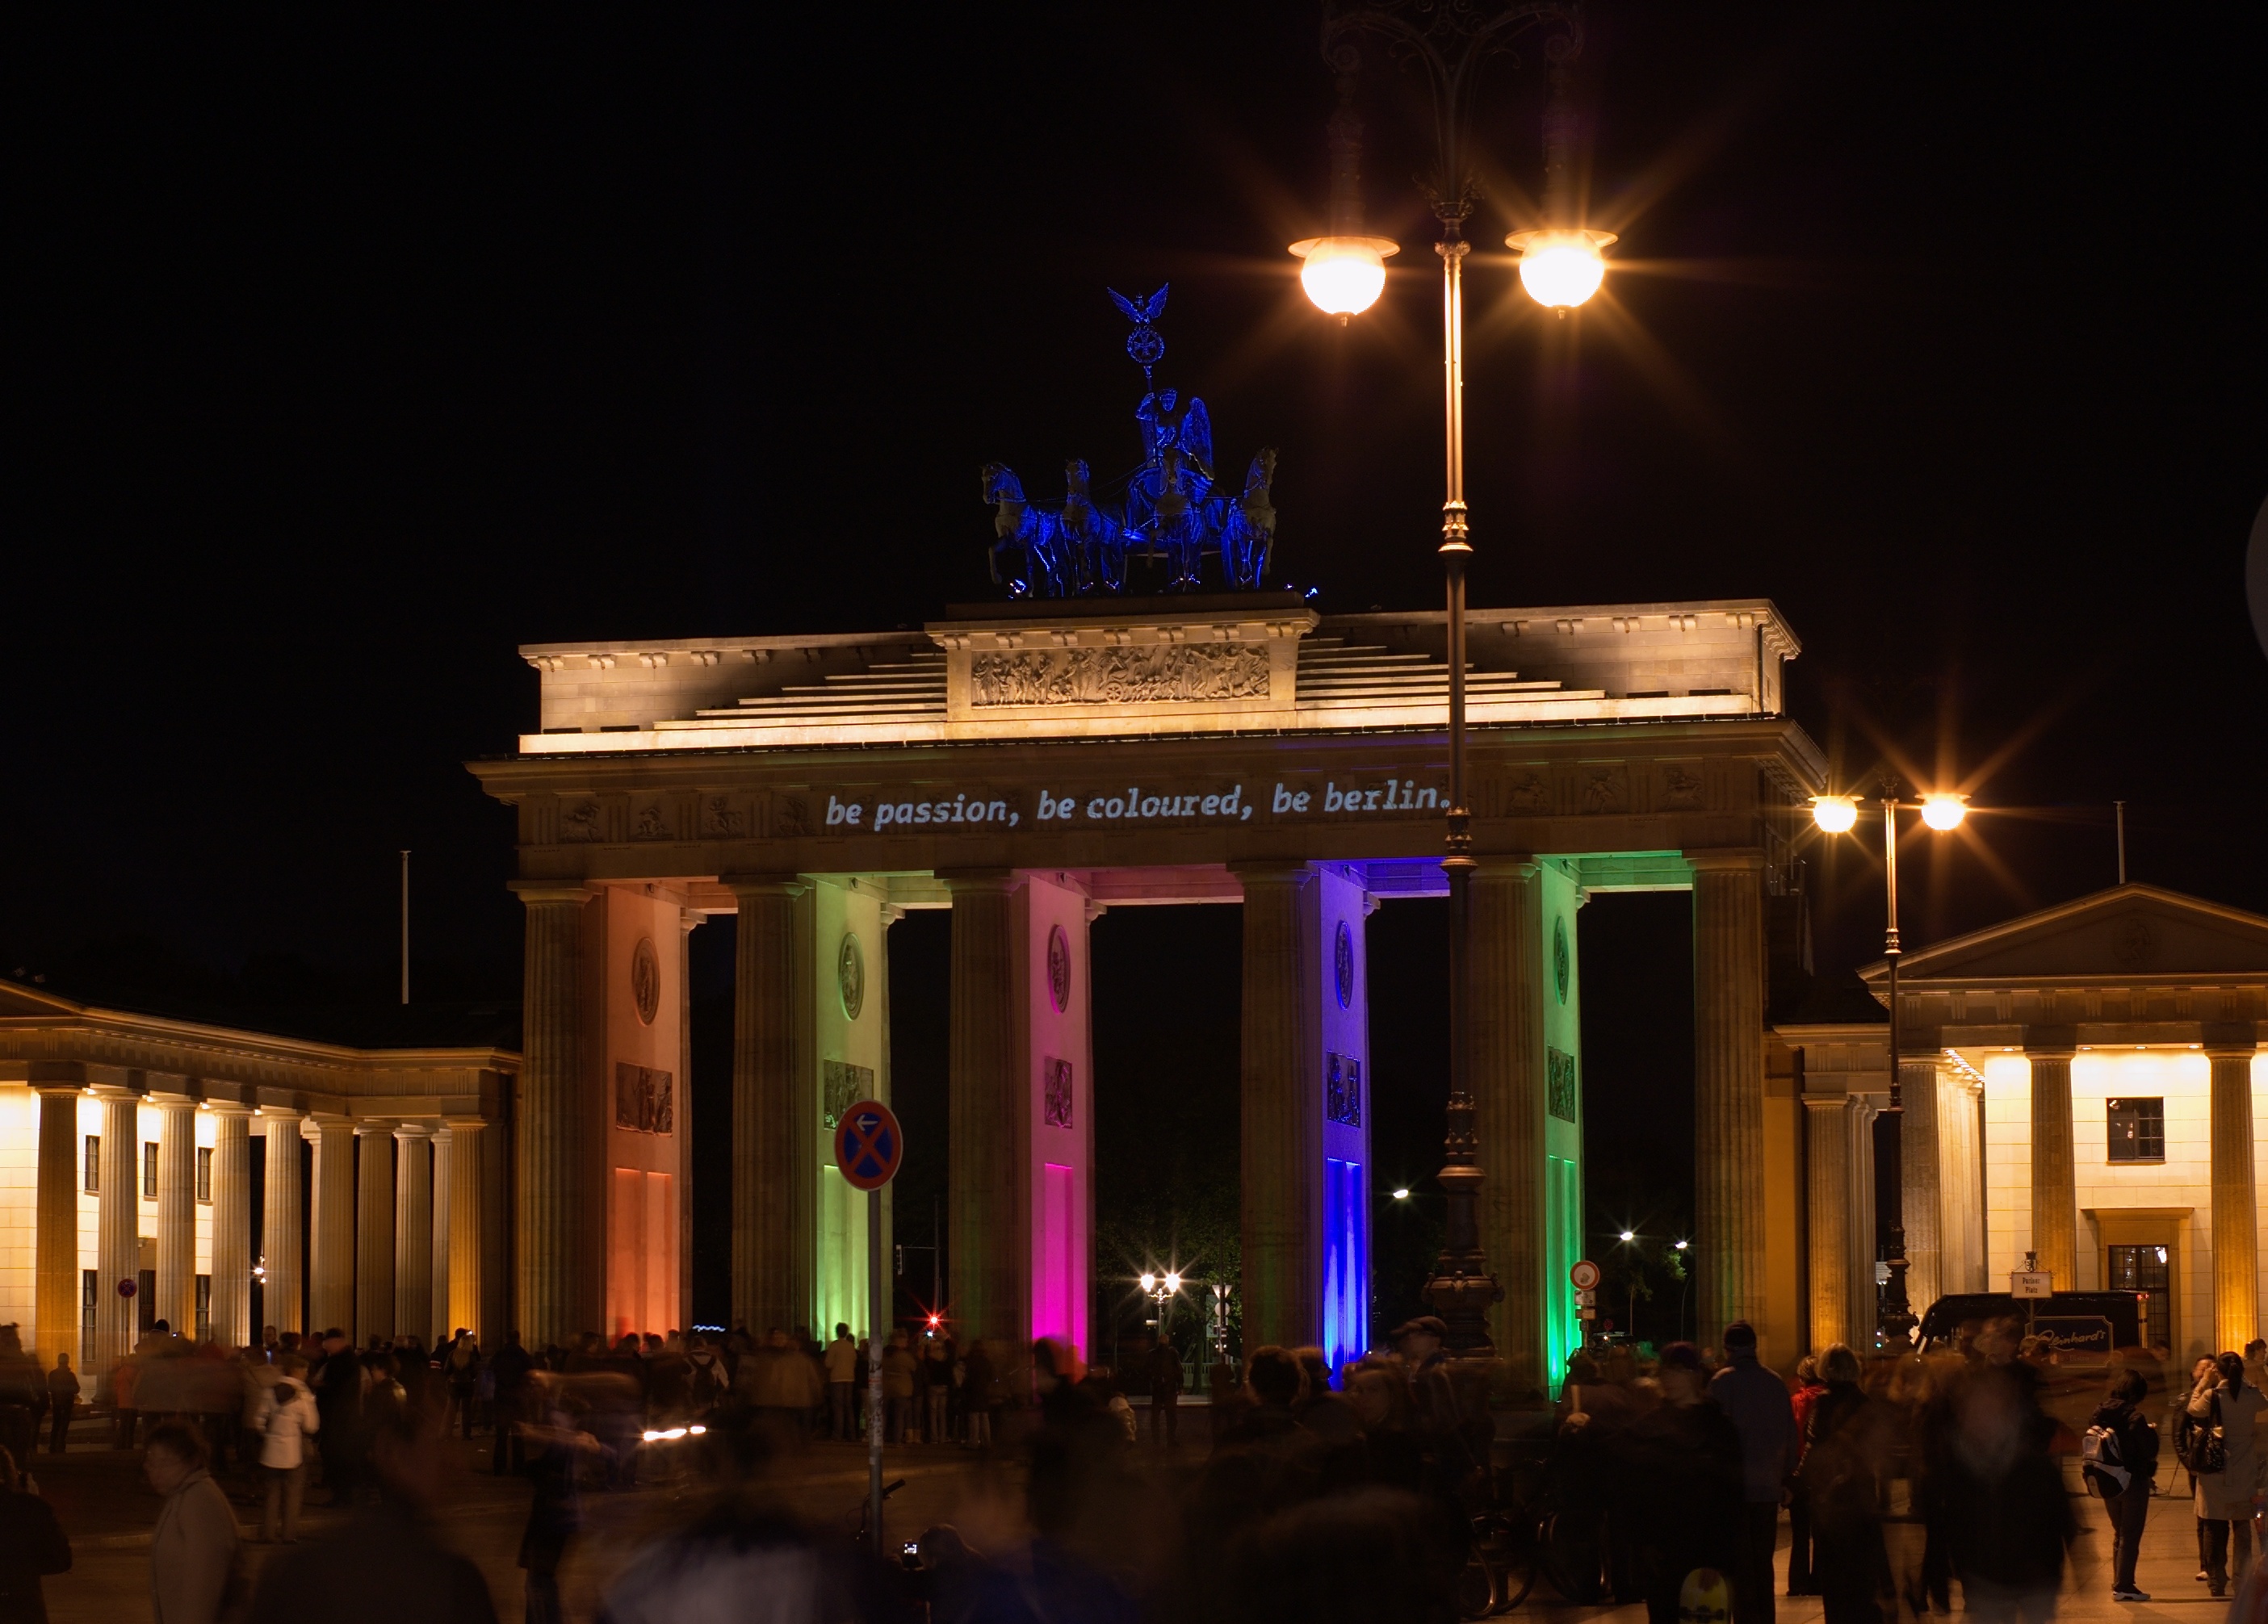
night, isolated, evening, lighting, christmas decoration, 50mm, resort, rawtherapee, germany, deutschland, berlin, mitte, pentax, lenstagged, steffenzahn, k100d, justpentax, iamflickr, fa50, fa50mm, smcpentaxfa11450mm, pentaxfa50mm, smcpfa50mmf14, christmas lights